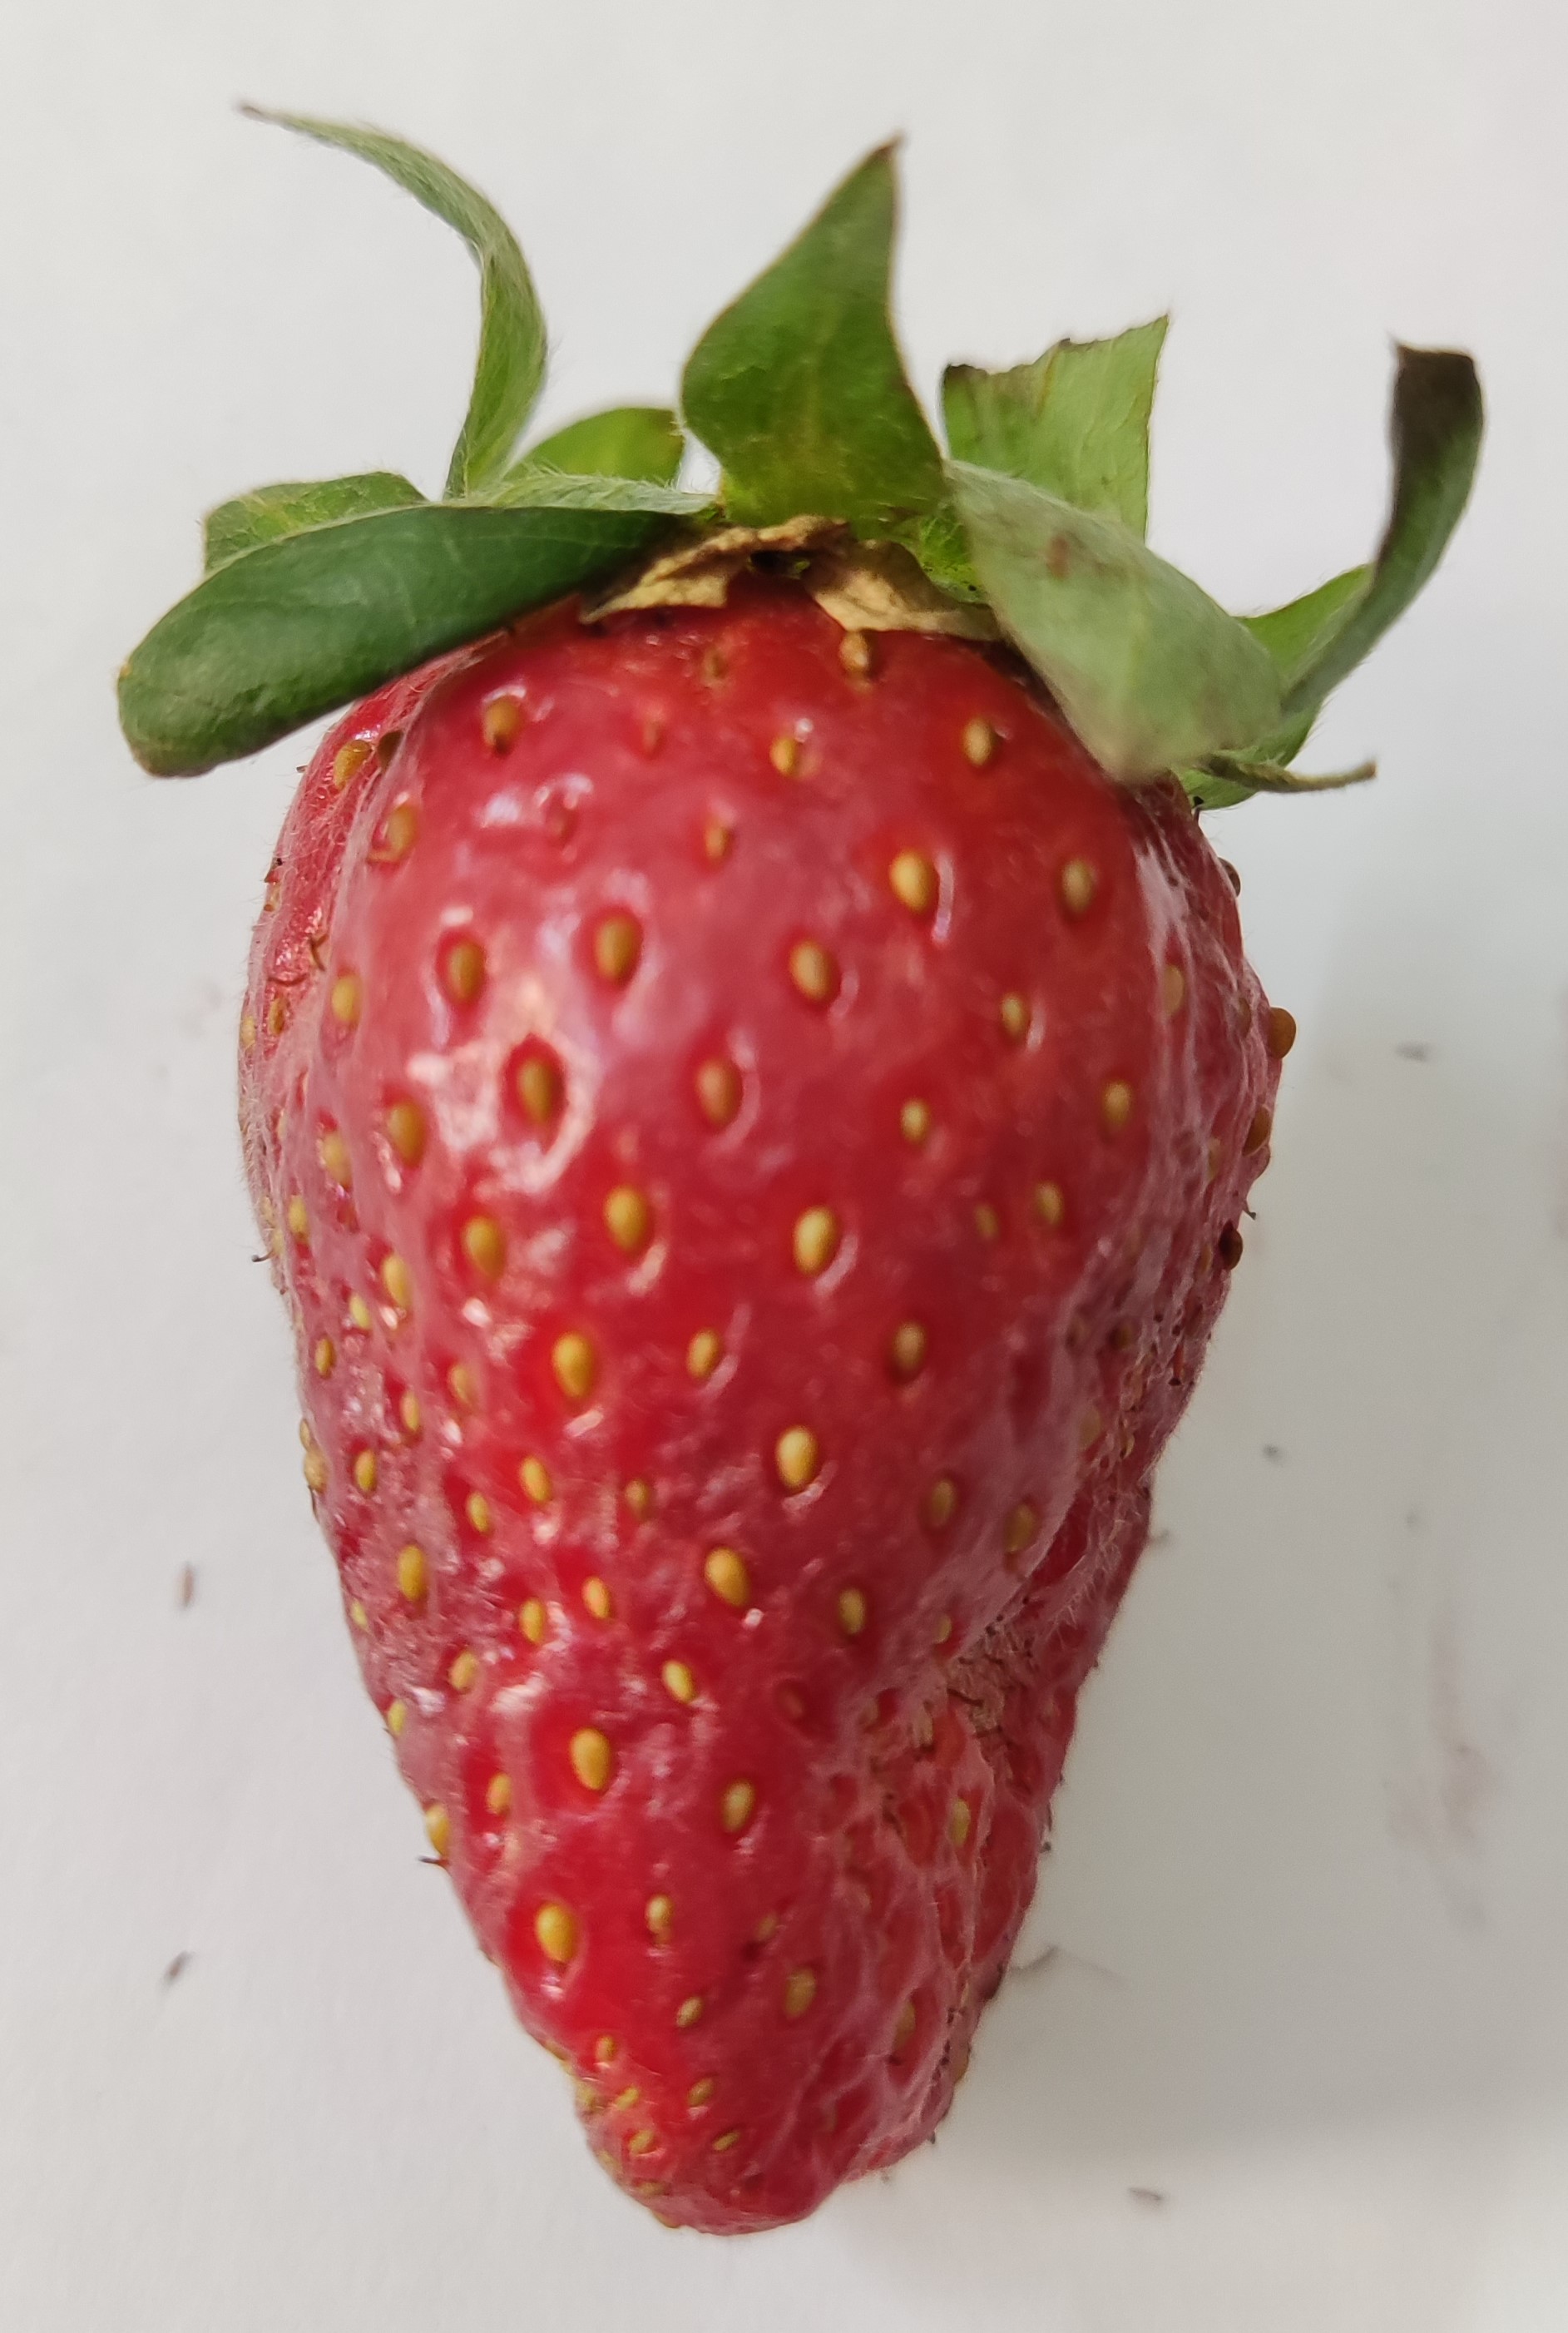
Fruit: strawberry
Condition: fresh